Cape May Court House, New Jersey

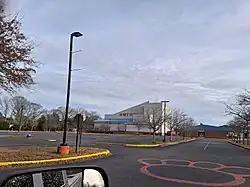
Middle Township High School

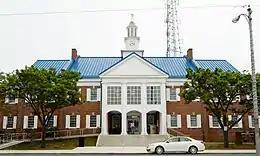
Main branch of Cape May County Library

Middle Township Public Schools is the local school district for Middle Township: it operates Middle Township High School. All four schools and the district headquarters are in Cape May Court House CDP.